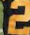
Number: 2